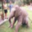
Label: elephant